HMAS Success (OR 304)

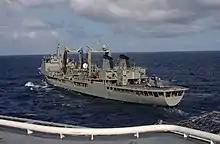
Port quarter view of "Success", showing the ship's helicopter hangar and an embarked Sea King helicopter

"Success" formed part of the Australian contribution to the 1991 Gulf War. The ship was deployed to East Timor as part of the Australian-led INTERFET peacekeeping taskforce from 19 September to 28 October 1999. Although not recognised at the time, an overhaul of the RAN battle honours system, completed in March 2010, saw "Success" granted the honours "Kuwait 1991" and "East Timor 1999" for these deployments.